Nuclear power in Ukraine

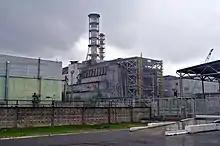
Chernobyl NPP

In 1928, on the initiative of academician Abram Ioffe, the Ukrainian Institute of Physics and Technology was established. On October 10, 1932, an atomic nucleus was split for the first time in the USSR at the institute.